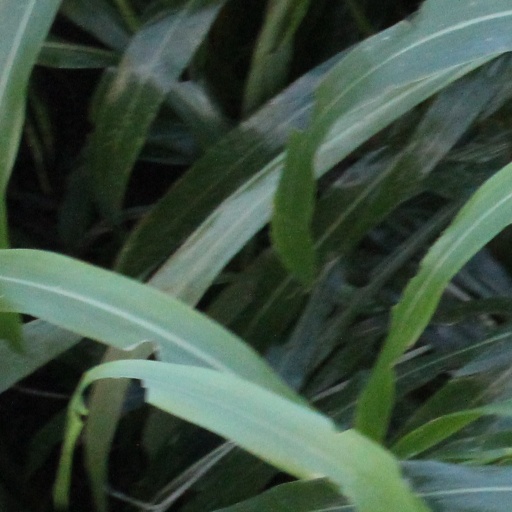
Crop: sorghum